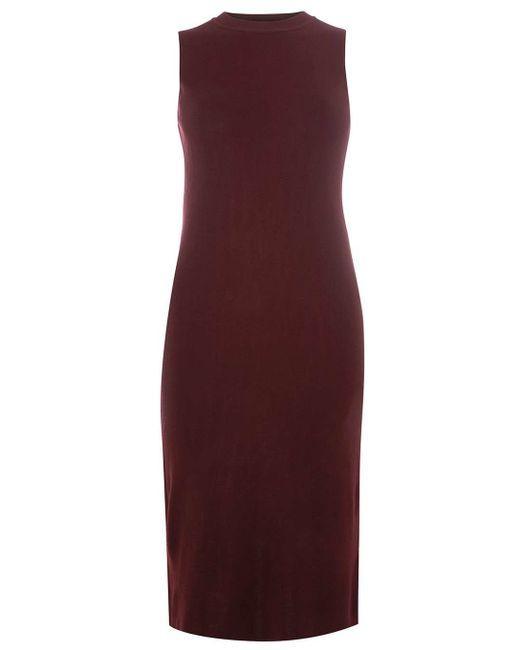
lässiges Midi-Etuikleid, ärmellos, Rundhalsausschnitt, Kastanienbraun weinrot, Baumwoll-Polyester